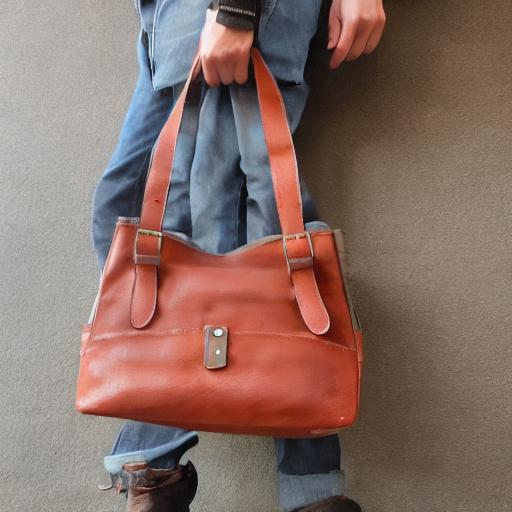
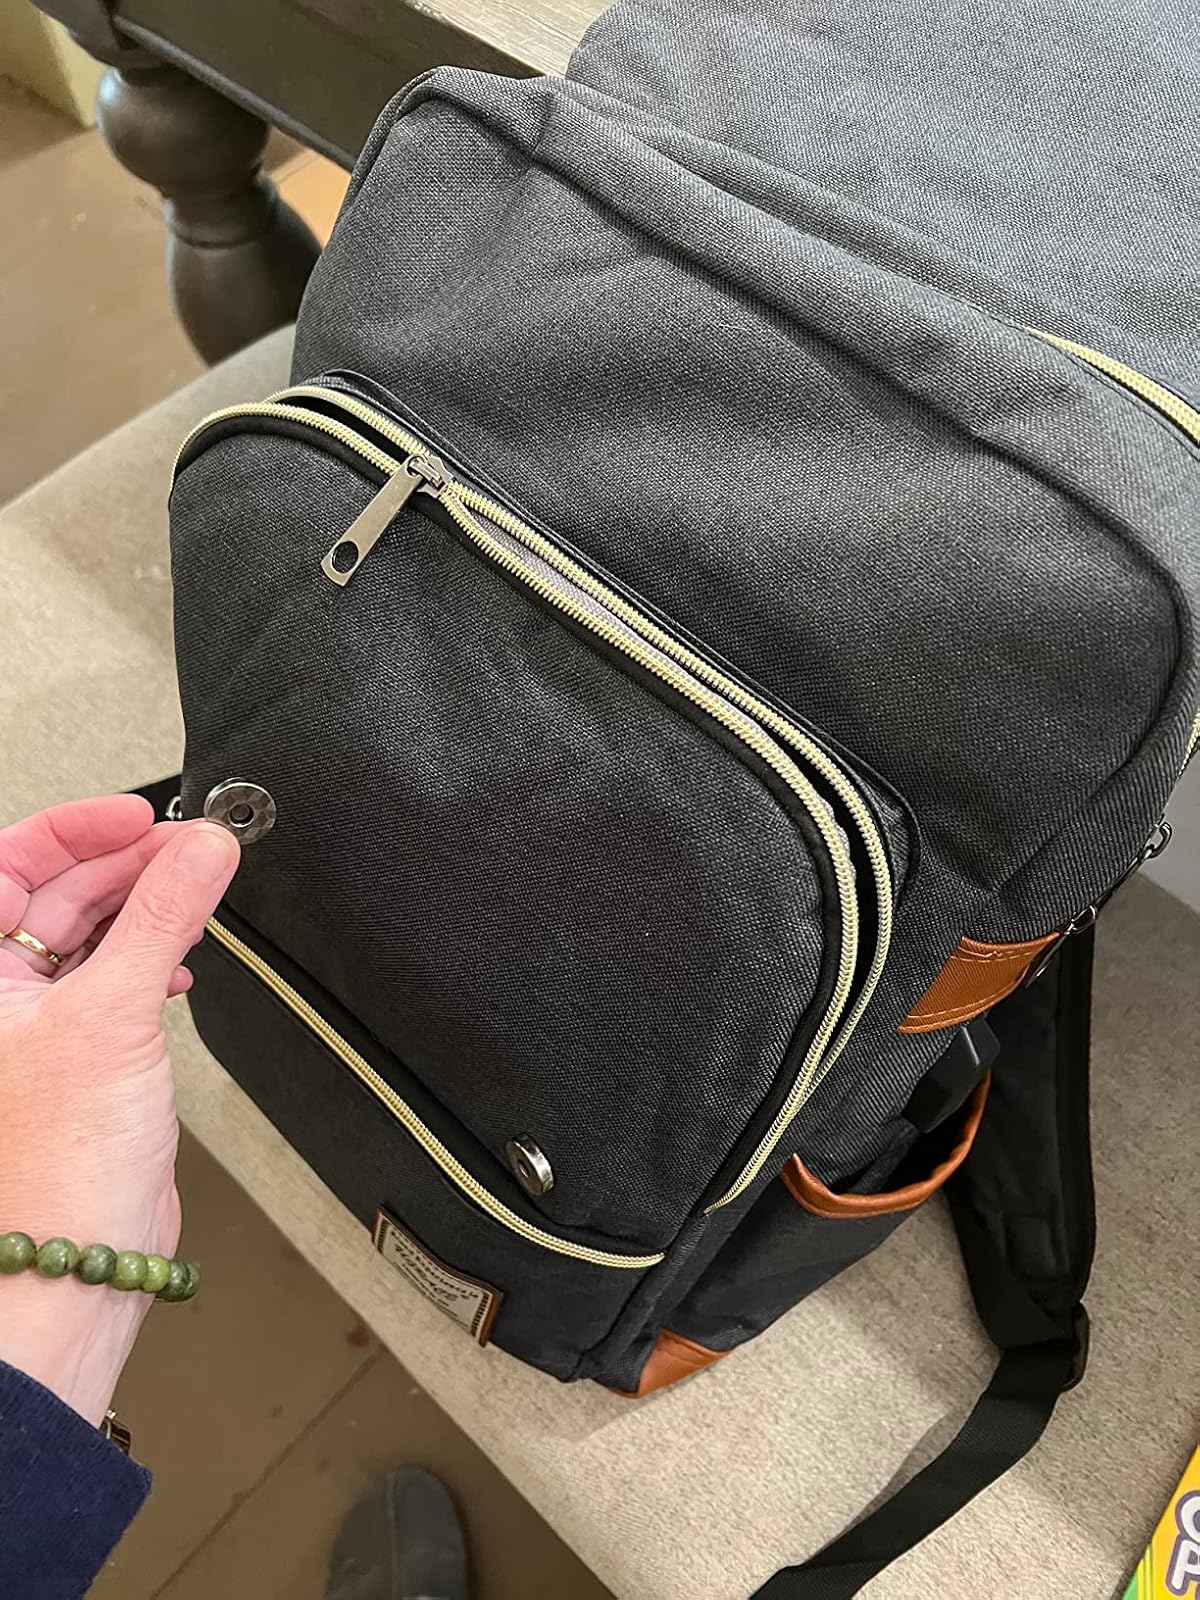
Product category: bag
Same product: no